No. 606 Squadron RAuxAF

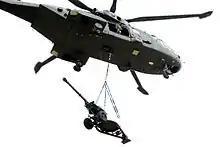
Merlin Helicopter carrying 105mm Light Gun with staff from No. 606 Squadron

No 606 (Chiltern) Squadron was formed as a Royal Auxiliary Air Force helicopter support squadron in 1996 at RAF Benson and gaining its official number three years later on 1 October 1999. It provides personnel for the RAF tactical support helicopter fleet and does not operate any aircraft itself.